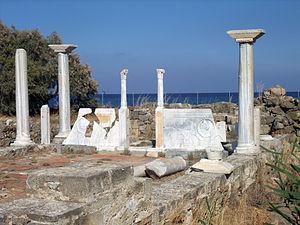
Karpathos, également connue sous l'ancienne appellation de Pigádia, est un arrondissement de la municipalité fusionnée de l'île de Karpathos dans le Dodécanèse, partie de la région administrative grecque d'Égée-Méridionale.